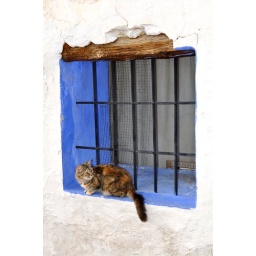
un gato en la ventana / a cat in the window